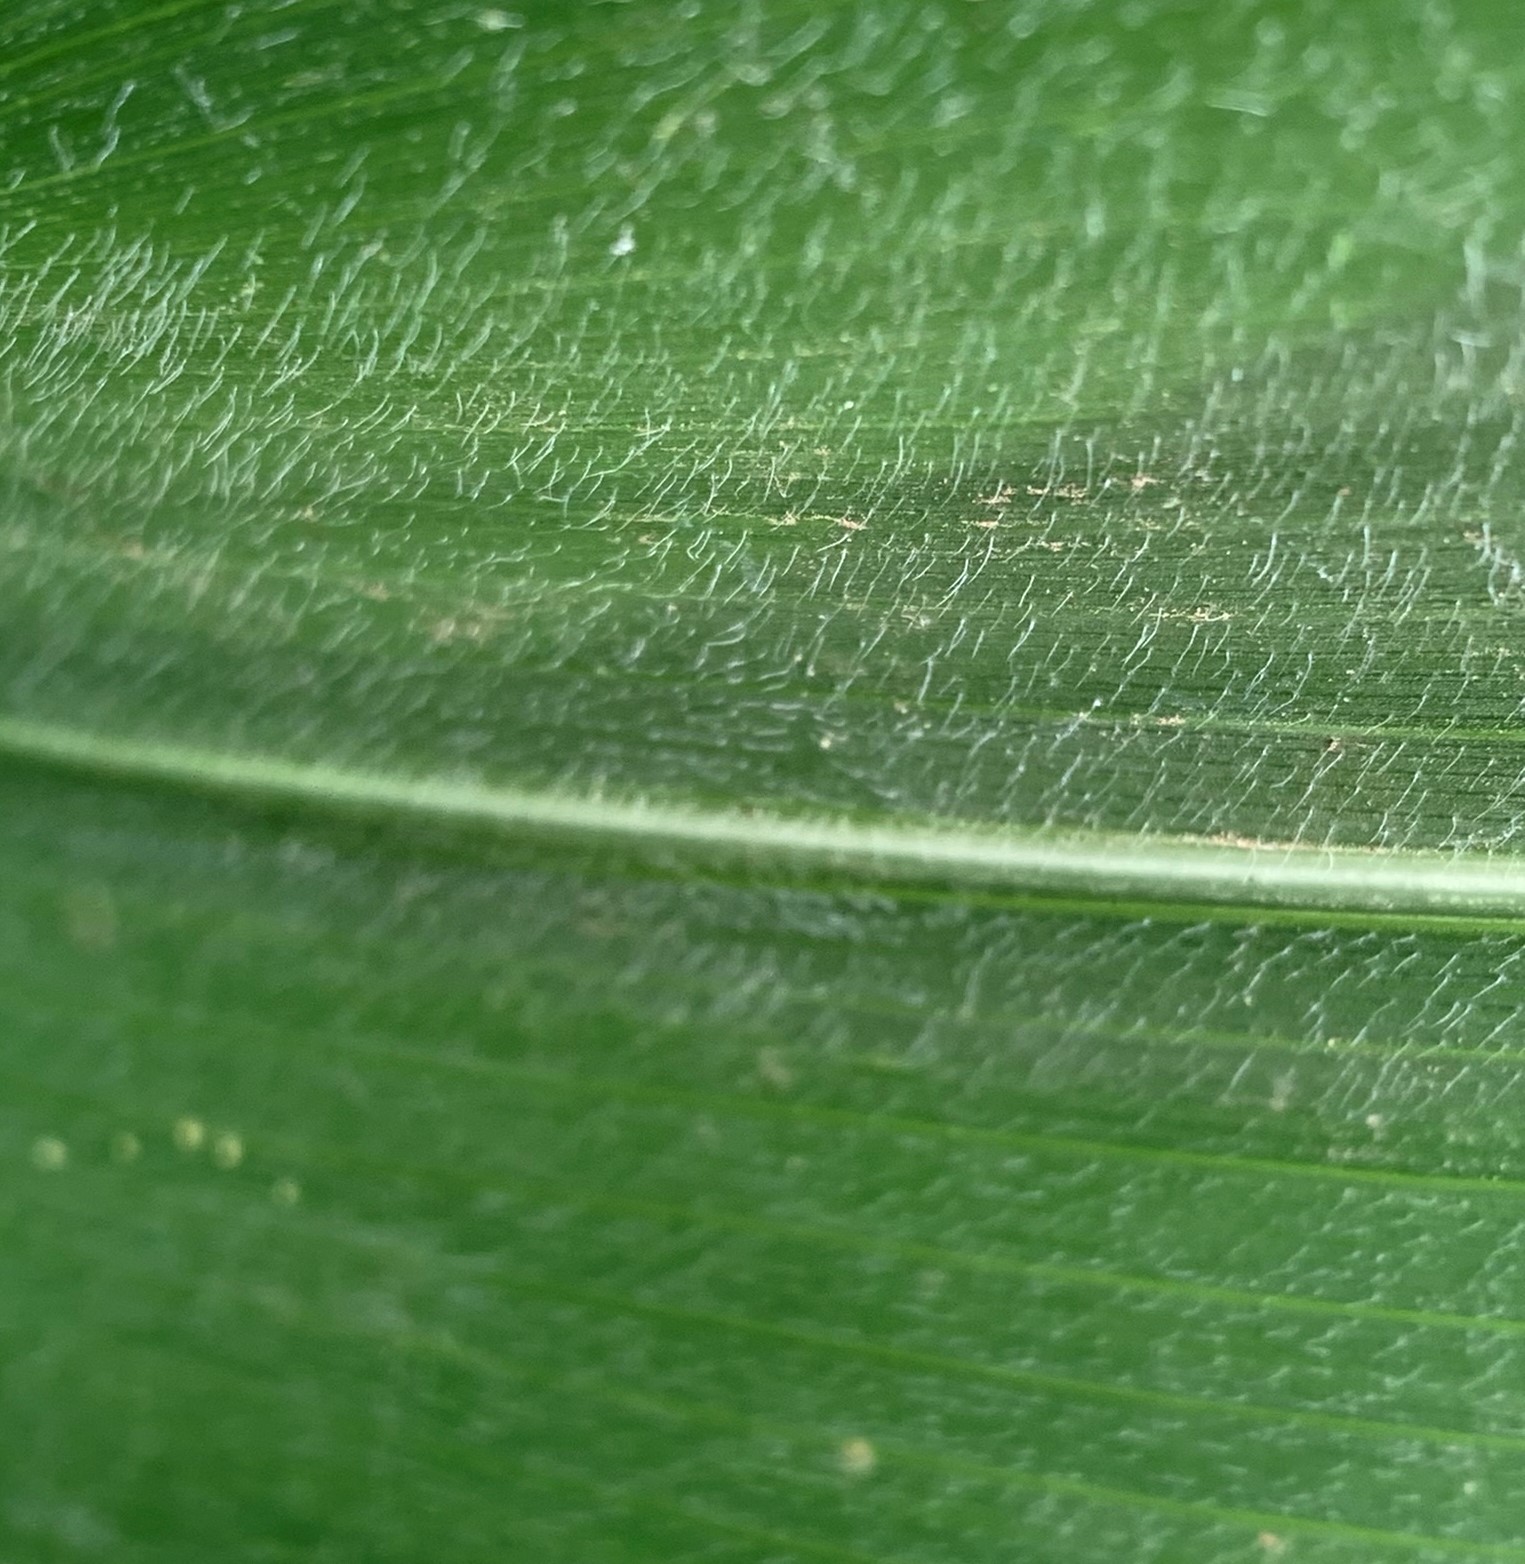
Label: Healthy